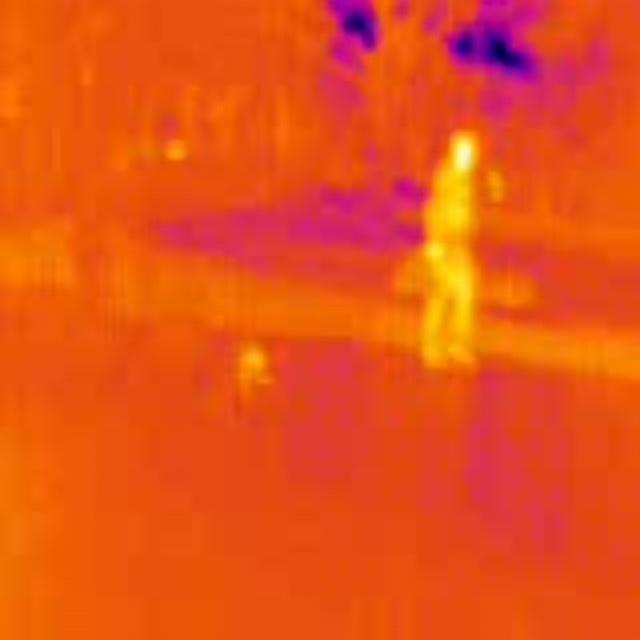
Detected objects:
label: person